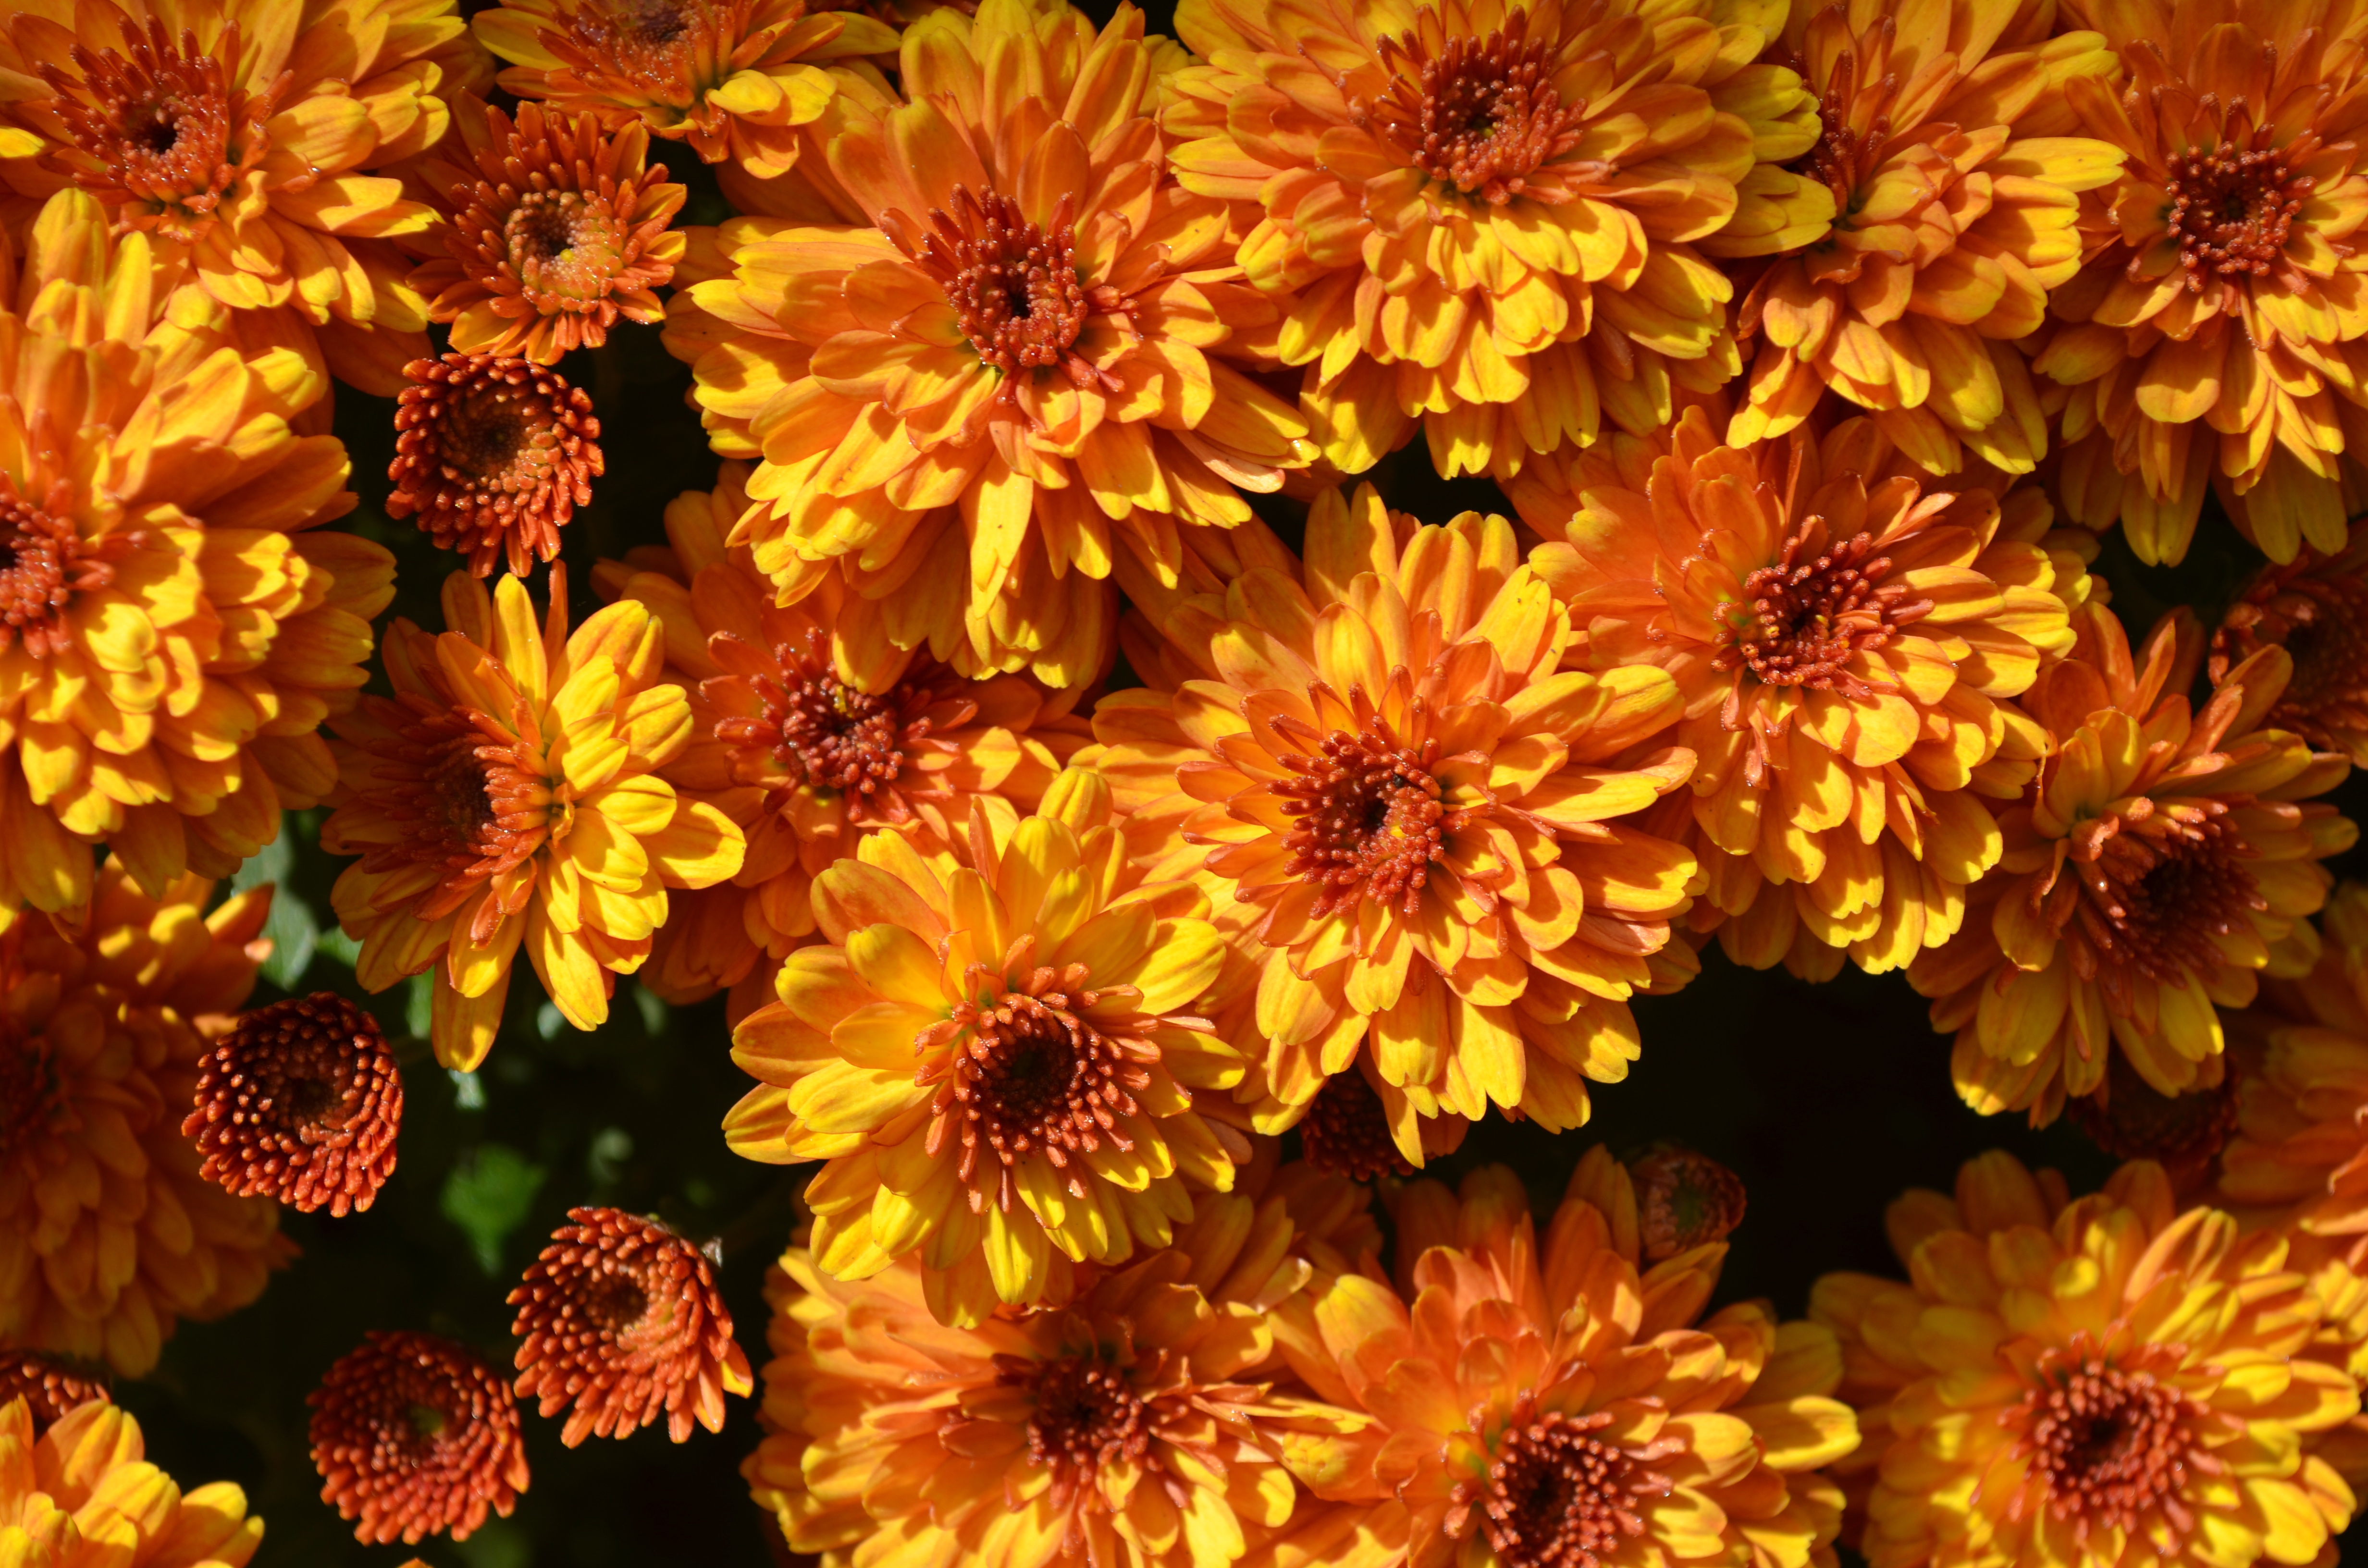
nature, plant, flower, petal, bloom, floral, orange, harvest, autumn, botany, blooming, colorful, garden, flora, season, flowers, vivid, petals, bright, floristry, macro photography, flowering plant, daisy family, annual plant, land plant, chrysanths